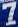
Number: 7